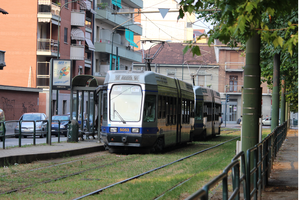
Le réseau de tramway de Turin, géré par le Gruppo Torinese Trasporti, fait partie du système de transport en commun de la capitale piémontaise et est le plus ancien réseau de tramway d'Italie, les premières lignes de tramways hippomobiles ayant vu le jour en 1871. Le réseau actuel mesure 88,5 km de long pour une longueur de 167 km de voies en activité pour un total de voies de 220 km, et compte sept lignes urbaines régulières et deux lignes événementielles. En outre, une ligne touristique, le tramway Sassi-Superga, est aussi géré par la GTT mais n'est pas compté comme une ligne urbaine ; par simplicité de lecture, il est listé dans le présent article.